The Scarlet School Trip

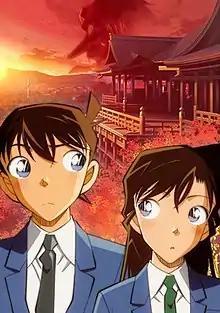
The key visual of the anime adaptation

Shinichi takes part in a school field trip to Kyoto with Ran and friends, thanks to the series of antidotes Ai Haibara gave Conan. On the "Kiyomizu-dera", Shinichi meets Keiko, an actress and old friend of his mother, who stays in the same hotel as Shinichi and his class, with some university friends with which she shot a movie revolving around a tengu and other monsters. She asks Shinichi to help her to decipher a mysterious code written and sent by their late friend Michio Dekuri, who committed suicide some time ago. A few days before a murder spree in Kyoto, one of the previous members of the filming team who had written the first version of the story killed himself by throwing himself from the top of the "Kiyomizu-dera" shrine after he thought he was forgotten by the others since they did not put his name in the credits or so what he thought. On the last day of the pre-open of the movie, Mineto Mayama receives a phone call from an unknown person telling him to go to the "Kiyomizu Butai". Heading there, he sees a mysterious and invisible silhouette approaching him with bloody footprints before grabbing him and throwing him over the railing saying that he is Michio Dekuri reincarnated as a tengu after falling and that he'll seek revenge. He luckily survives without any injuries as Shinichi, Heiji, Yusaku, and Masumi already planned the culprit's doings and prepared a mattress under the shrine. Shinichi and Heiji then confront the culprit.